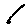
Label: 1